County of Modica

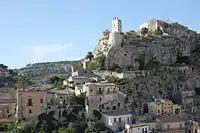
The Castle of Modica in 2007

In the 15th and 16th centuries, the spread of emphyteusis and the privatization of the land by Governor Bernaldo Del Nero made the city of Modica the foremost in the south-east of Sicily. The lower part of Modica grew with churches, high-class palaces and monasteries, until the 1693 earthquake that killed over 60,000 people in Sicily from Catania to Syracuse and destroyed numerous buildings. The Late Baroque architecture of Val di Noto is the result of reconstruction following the earthquake.